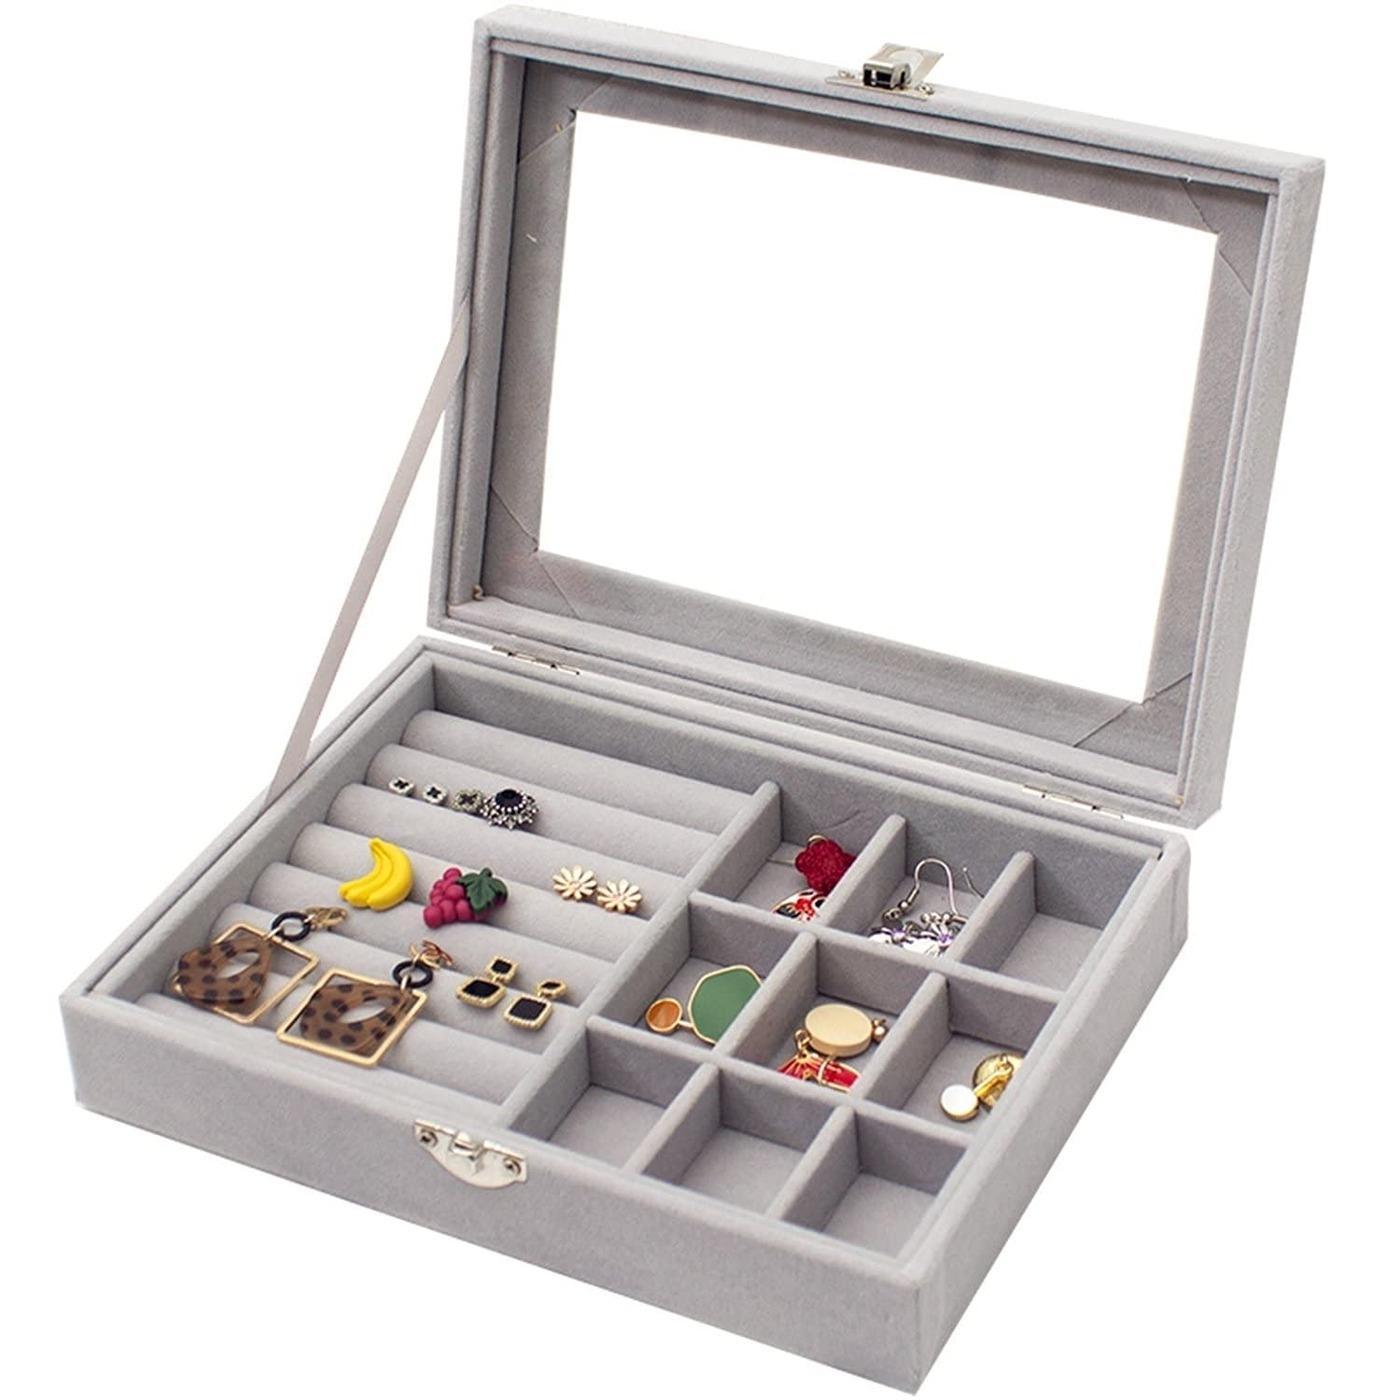
 JAIPURI BAGS Jewellery Box Organiser 9 Grids Jewelry Storage Case, Velvet Lockable Jewellery Organiser, Removal Tray, Ring Storage Slot, Ring Jewellery Display Storage Box Tray
Type: Earrings
Brand: JAIPURI BAGS
Price: Rs. 1899
 Jewellery Box Organiser 9 Grids Jewelry Storage Case, Velvet Lockable Jewellery Organiser, Removal Tray, Ring Storage Slot, Ring Jewellery Display Storage Box Tray
Features: Premium Quality: This jewelry storage case is made of high-quality velvet, which is soft, anti-abrasive, not fading, elegant in appearance, and can protect your jewelry from scratches.,Our jewelry box with 8 large storage slots and 9 ring cases meet your personalized storage need and convenient for you to store your earrings, rings, necklaces, bracelets, watches, ear studs, cufflinks and other little jewelry.,This jewelry display tray features a clear glass lid that enables clear display of your stored jewelries while keeping them dust-free. Complete with 1 integrated safety locks for added security.,Excellent Gift - It is an idea gift for mother, wife, daughter,girlfriend, colleague or friend on Valentine's Day, Mother's day, Christmas, birthday and anniversary day or even just as a little treat for yourself.,Velvet Clear Lid Empty Jewelry Organizer size : 8 x 5.9 x 1.8 inches. It is lightweight, portable and easy to carry for travelling or business trip or business trip.